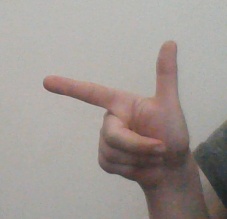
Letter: yaa